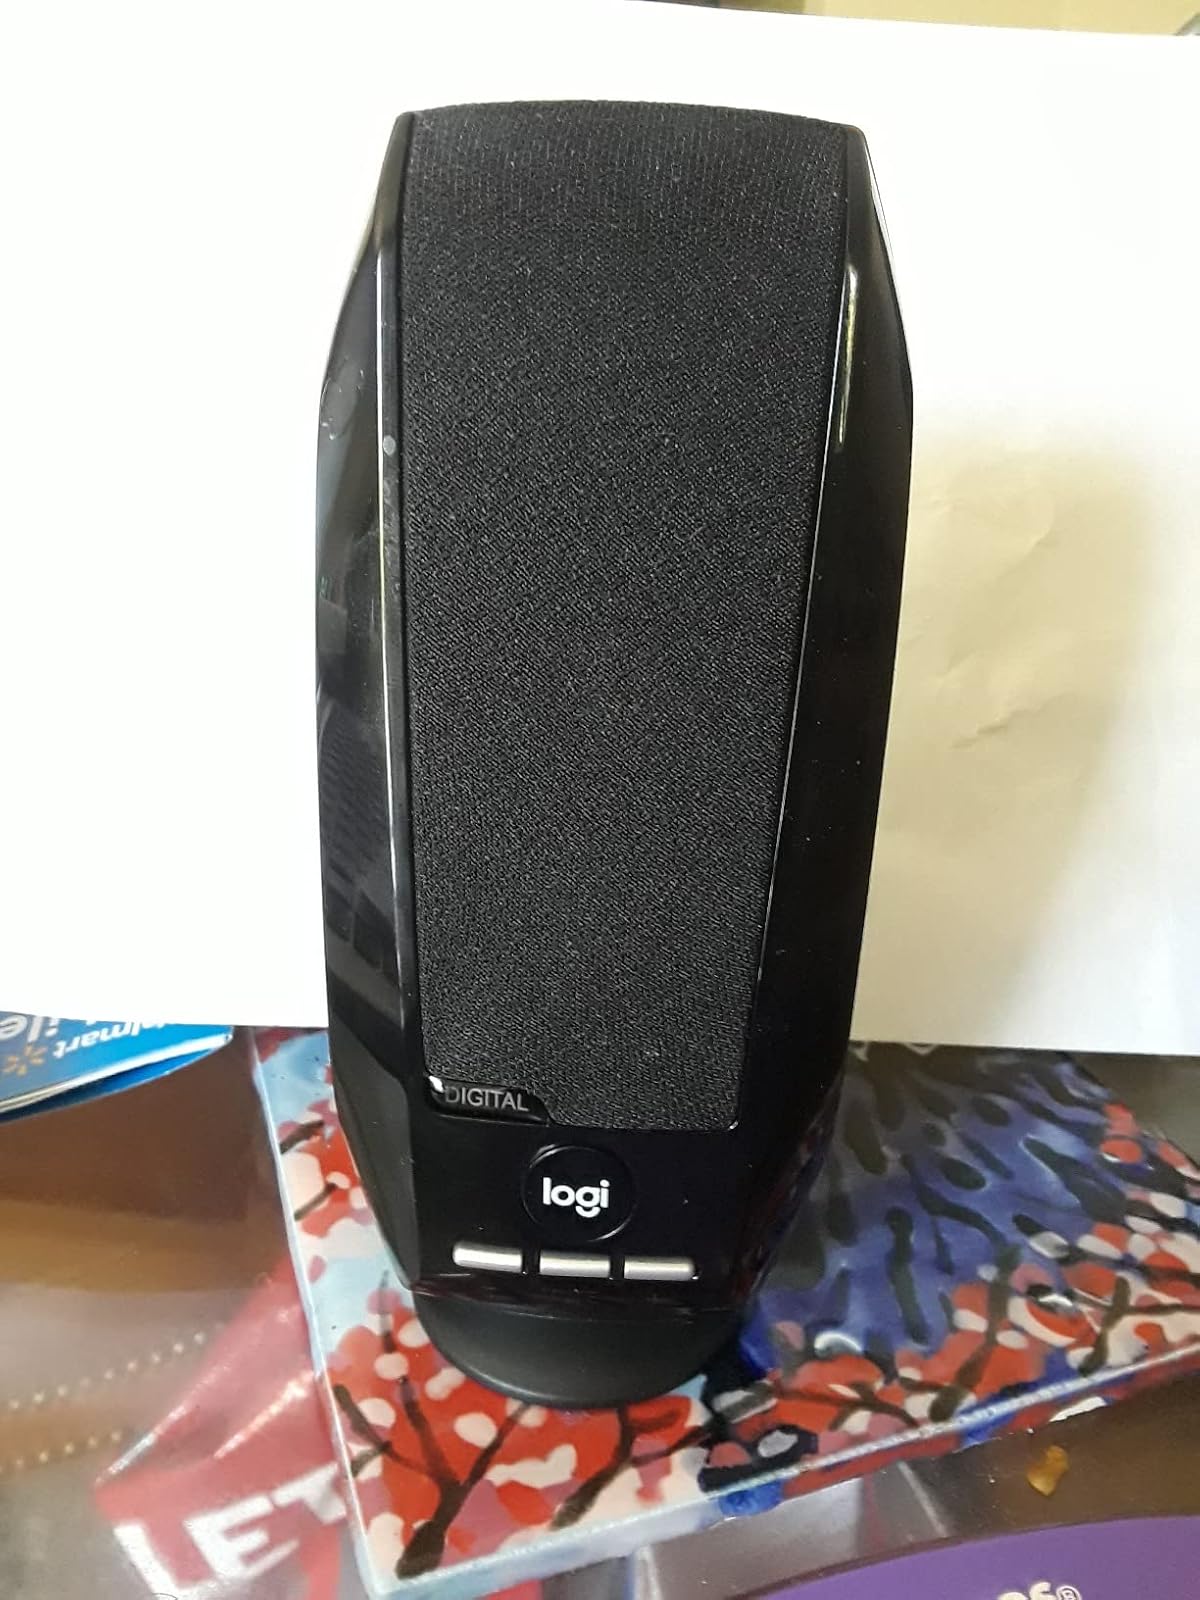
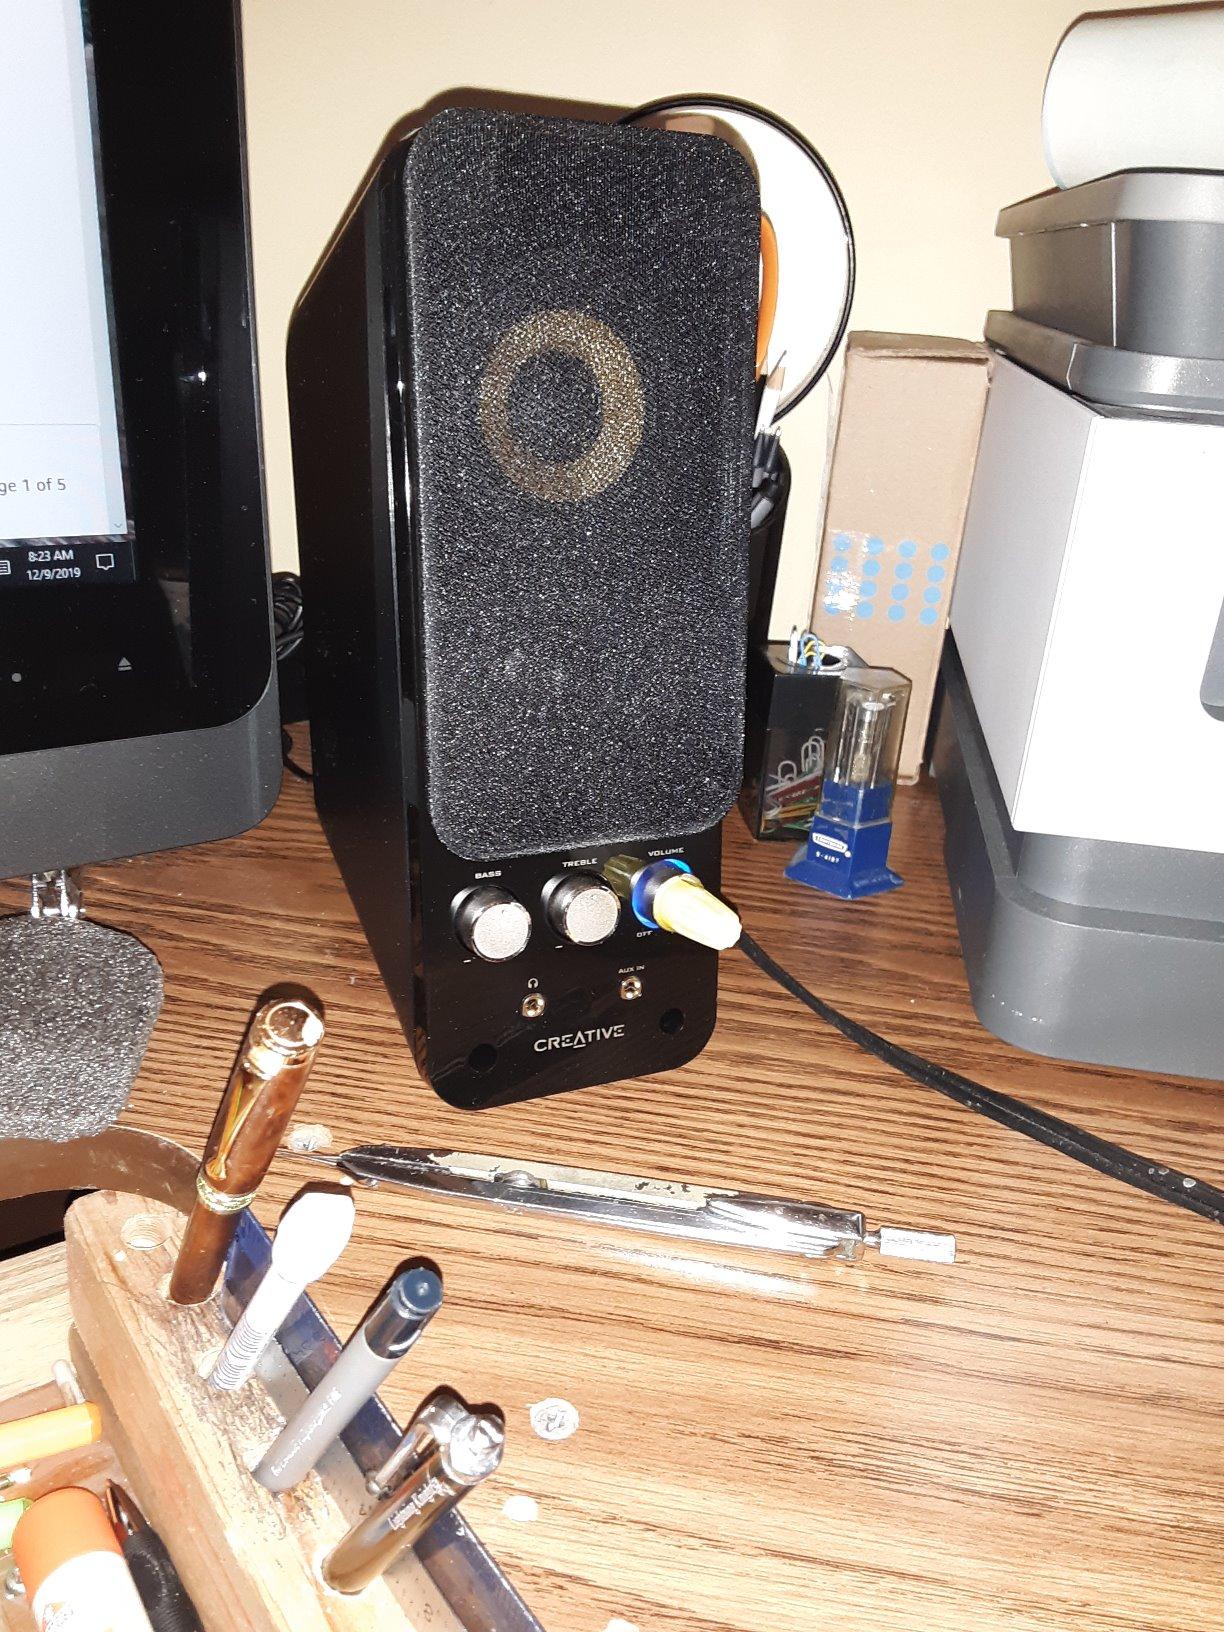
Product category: speaker
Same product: no